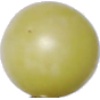
Label: Grape White 2